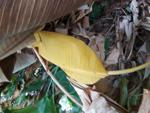
Label: xamthomonas